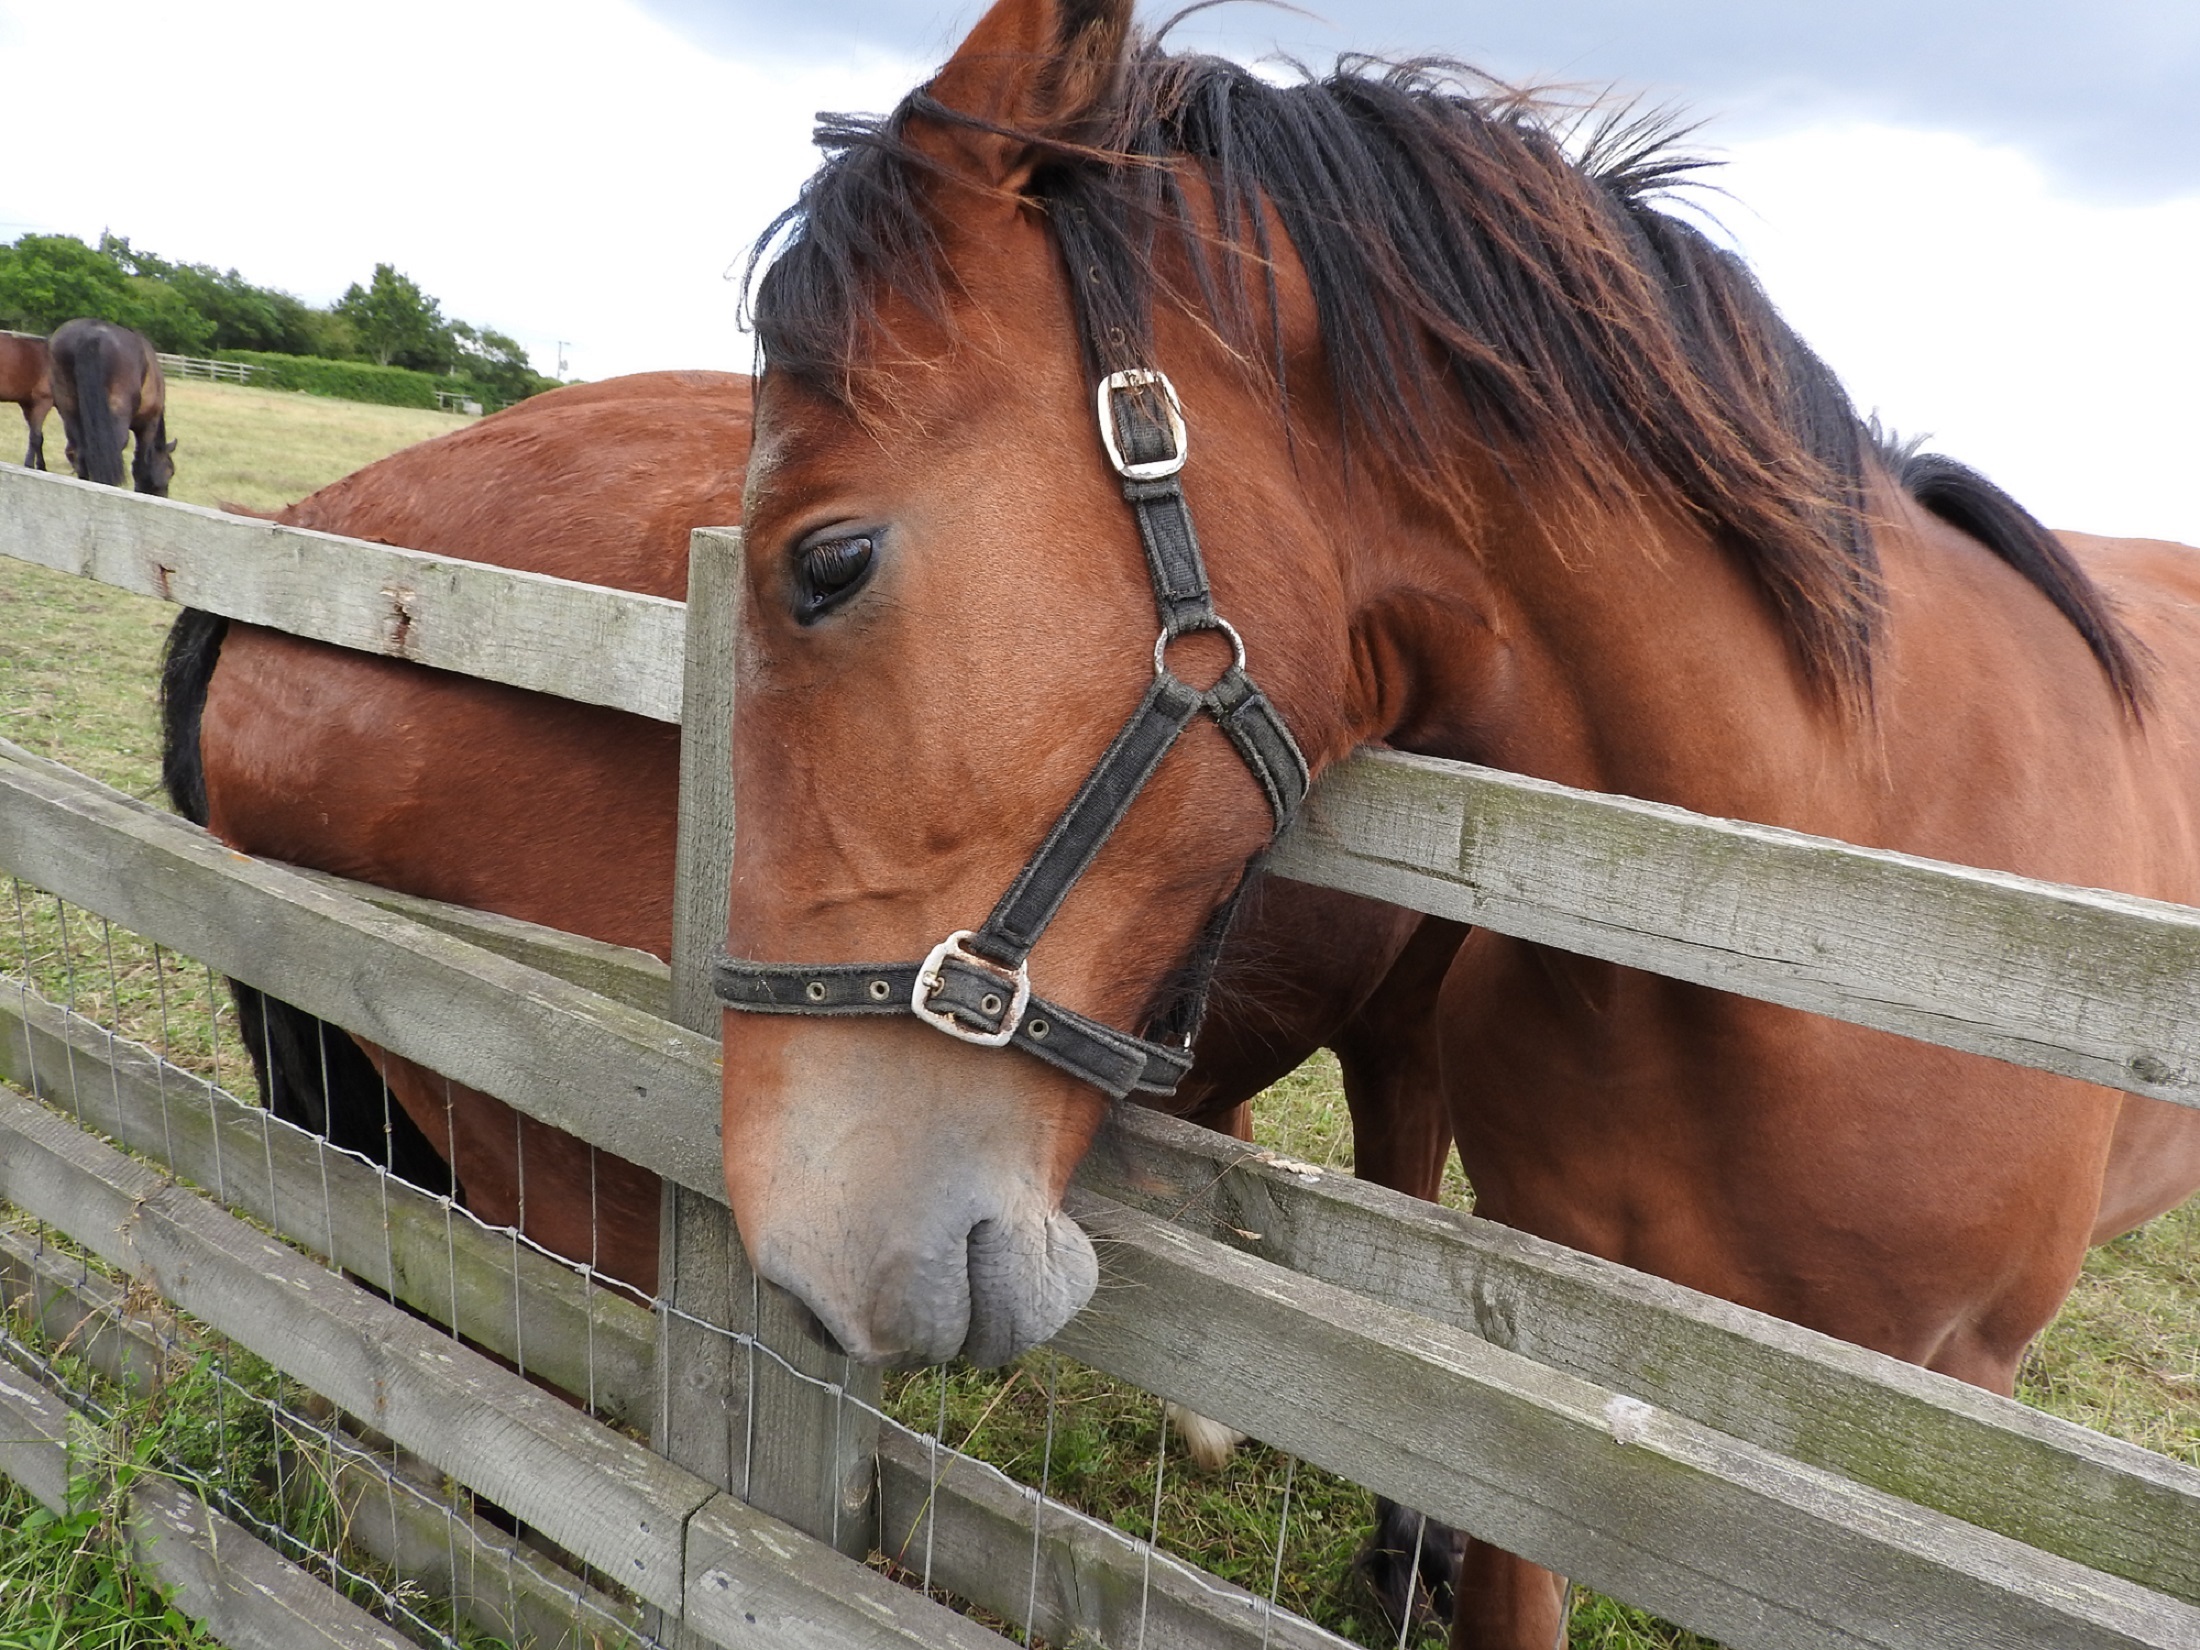
nature, pen, animal, portrait, herd, pasture, livestock, ranch, horse, rein, mammal, stallion, mane, bridle, outdoors, horses, mare, domestic, equestrianism, corral, pack animal, horse like mammal, mustang horse